Revenue stamps of Basel

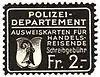
1931 police revenue

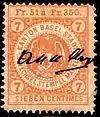
1870 bill of exchange revenue

The first bill of exchange stamp was issued probably before 1870, although it is unknown if this stamp was provisional or not. The amount of tax depended on the value of the bill. Strict regulations applied to how the stamp was to be cancelled.